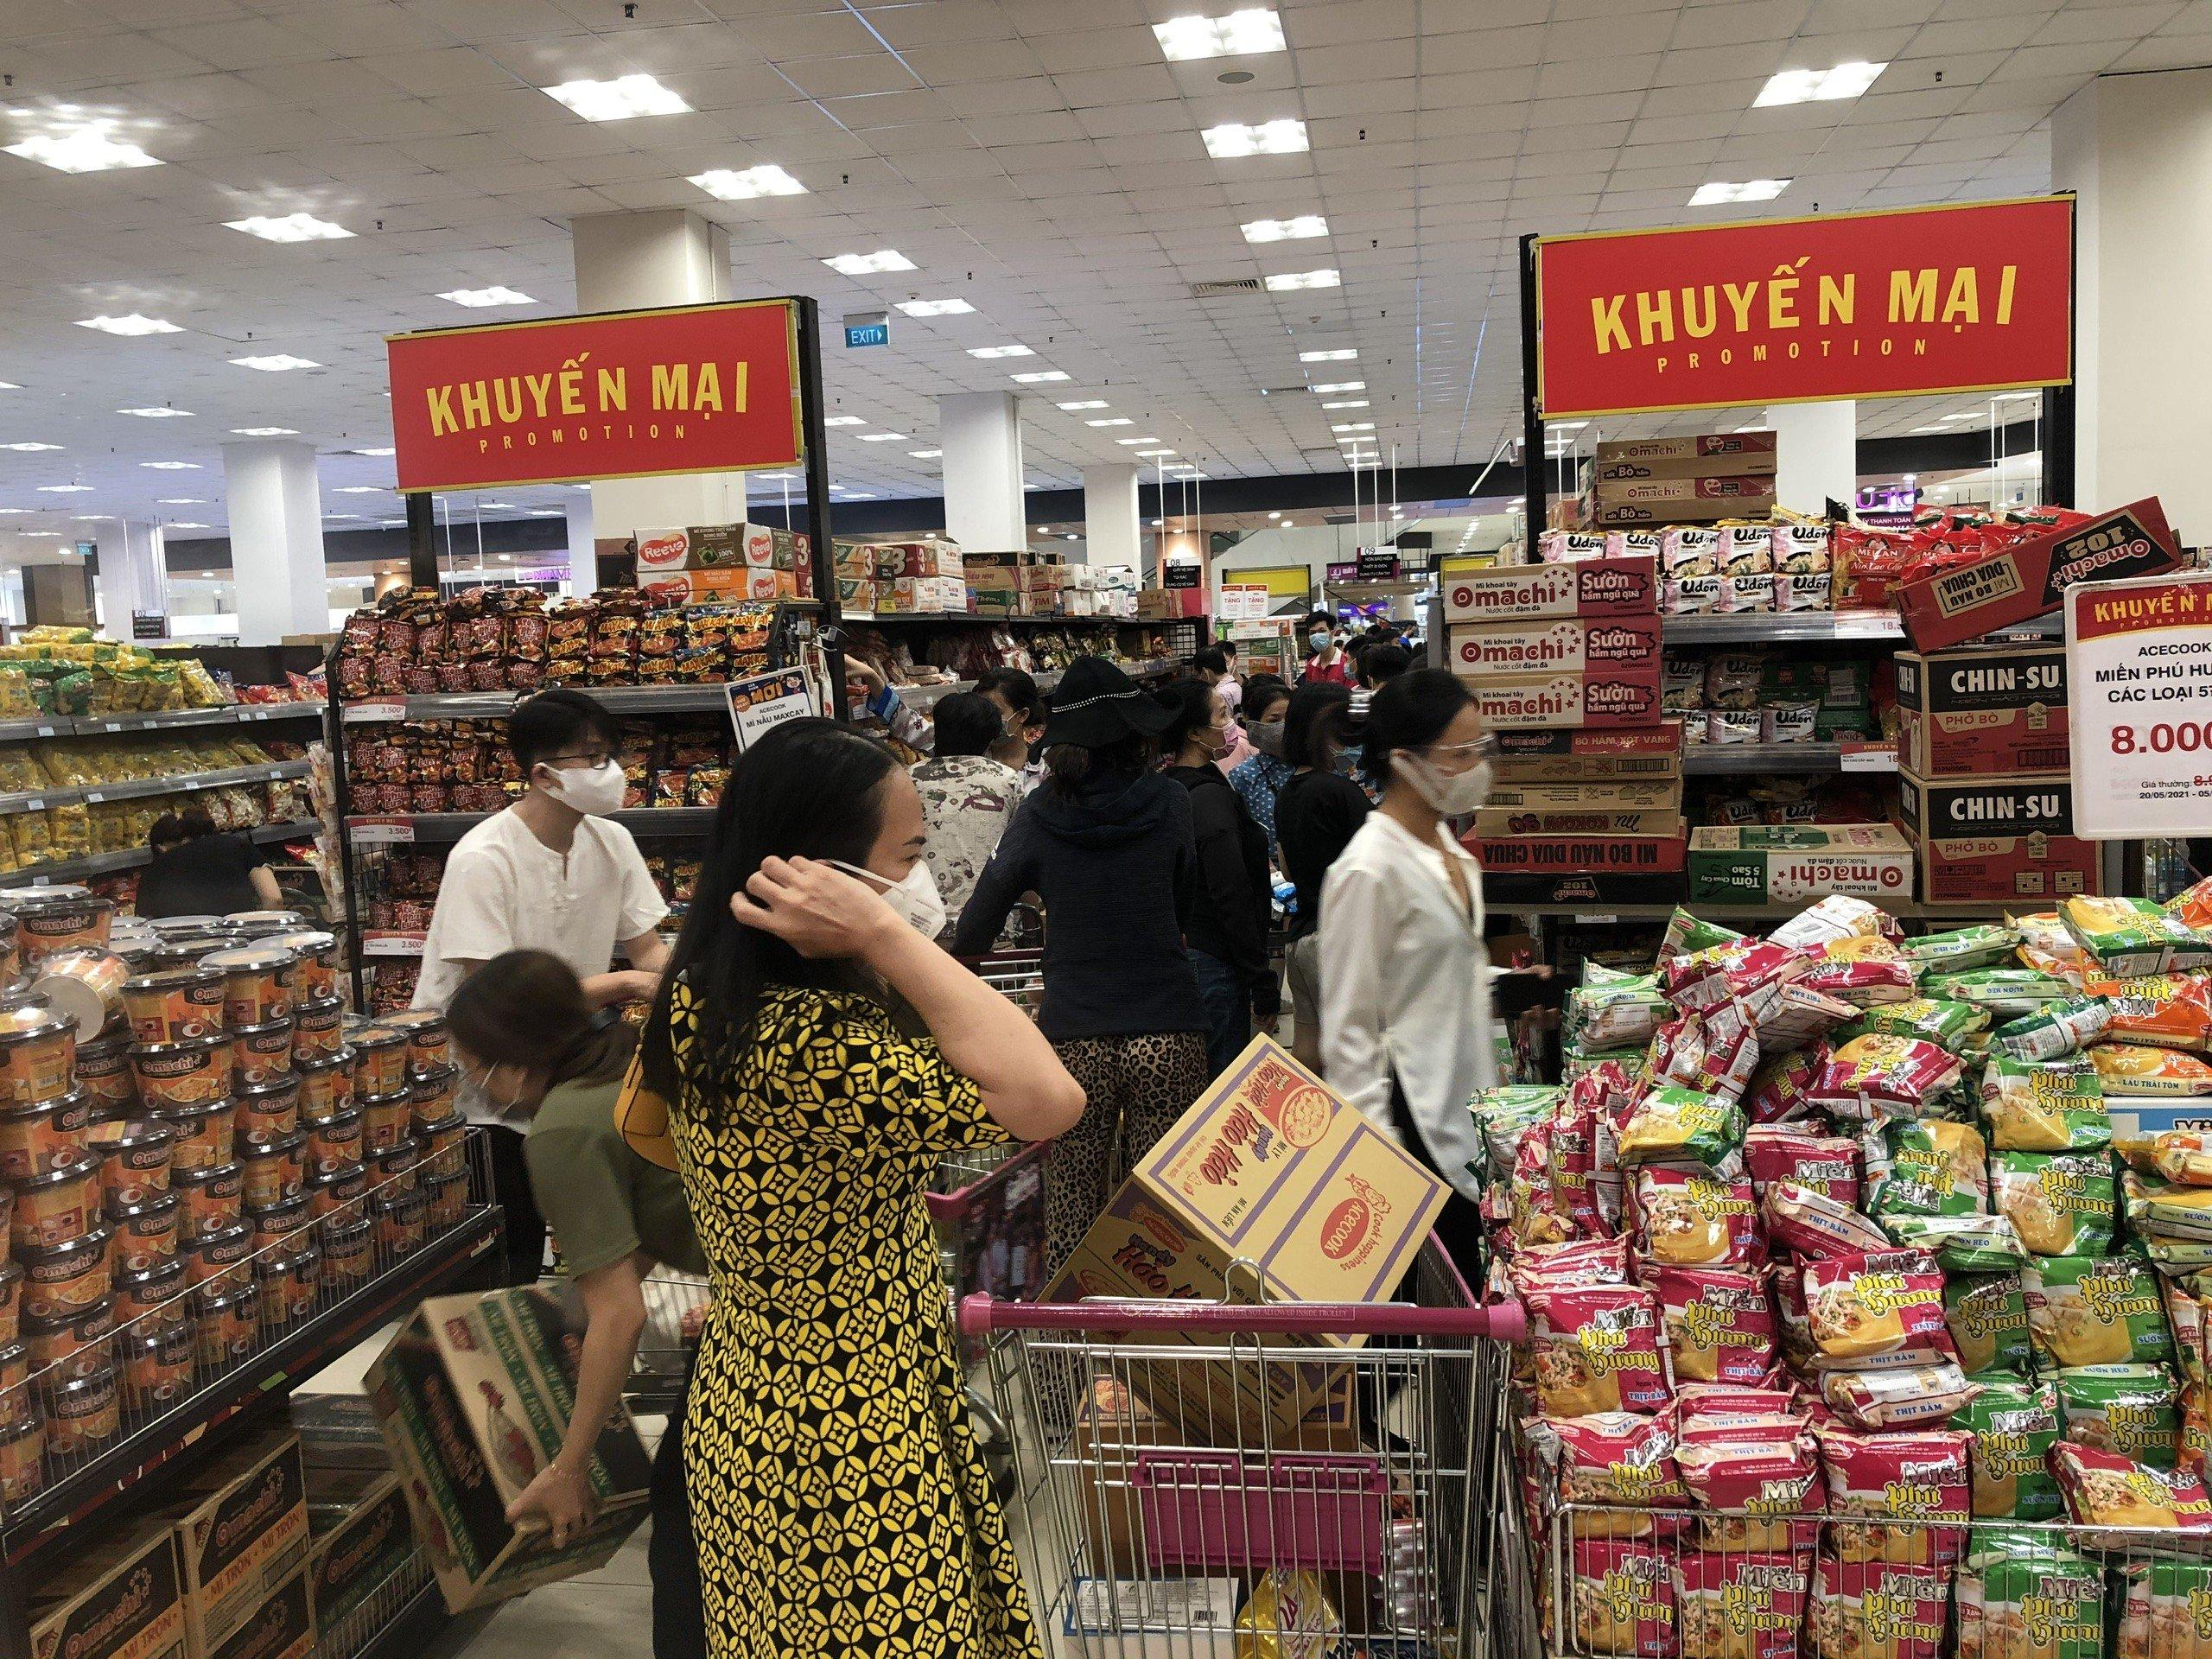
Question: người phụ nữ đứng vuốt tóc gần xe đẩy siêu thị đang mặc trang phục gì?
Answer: người phụ nữ đó mặc đầm có họa tiết màu vàng và đen